2008 Green Bay Packers season

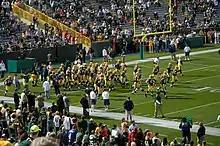
The Packers entry against Atlanta, week 5

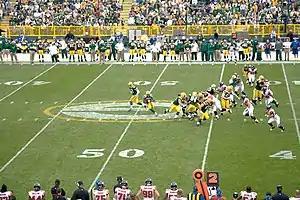
Rodgers hands off to Ryan Grant against the Atlanta Falcons

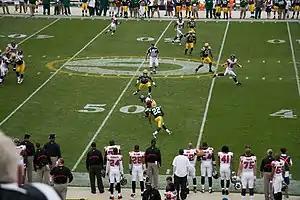
Packers CB Patrick Lee (#22) chases Atlanta's Roddy White (#84)

The Packers first scoring drive of the day would come on their first drive of the 2nd quarter. After starting out at their own 13-yard line, The Packers managed to move the ball to the Atlanta 44-yard line. On 3rd and 1, Aaron Rodgers dropped back to pass and pump faked before delivering a perfect deep pass to WR Donald Driver in the end zone despite double coverage. Driver brought secured the catch to score the Packers first points of the night making the game 10–7 Falcons.